Martha Van Coppenolle

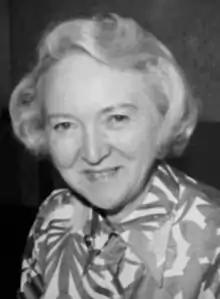
Martha Van Coppenolle

Martha Van Coppenolle (13 April 1912 – 22 September 2004) was a Belgian artist and book illustrator. She was cited by the 'Letterenhuis - Museum' (the Antwerp Museum of the Literary Arts) to be one of the most prolific and influential of all Flemish illustrators. She created pen and ink drawings for over 40 novels and children's books, particularly during the period between 1930 and 1960 within the Flemish region. Her early work leaned strongly towards the Russian Avant-Garde Movement, although she would equally be at ease, creating very colourful and detailed fairy tale illustrative motifs, for certain nursery rhymes when needed. Aside from illustrating, she was equally involved in creating graphic design, ceramic sculptures, oil paintings and furniture design concepts. In the later stages of her life, she gained international recognition as a stained glass artist.